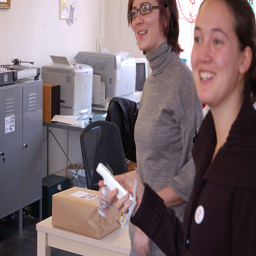
Two pretty smiling girls playing a video game.
There are two females standing next to one another and one of them is holding a Wii remote.
Two smiling women are in an office setting.
Two young women smiling in an office with desks in the background.
A woman smiling next to another smiling woman, holding a Wii remote.